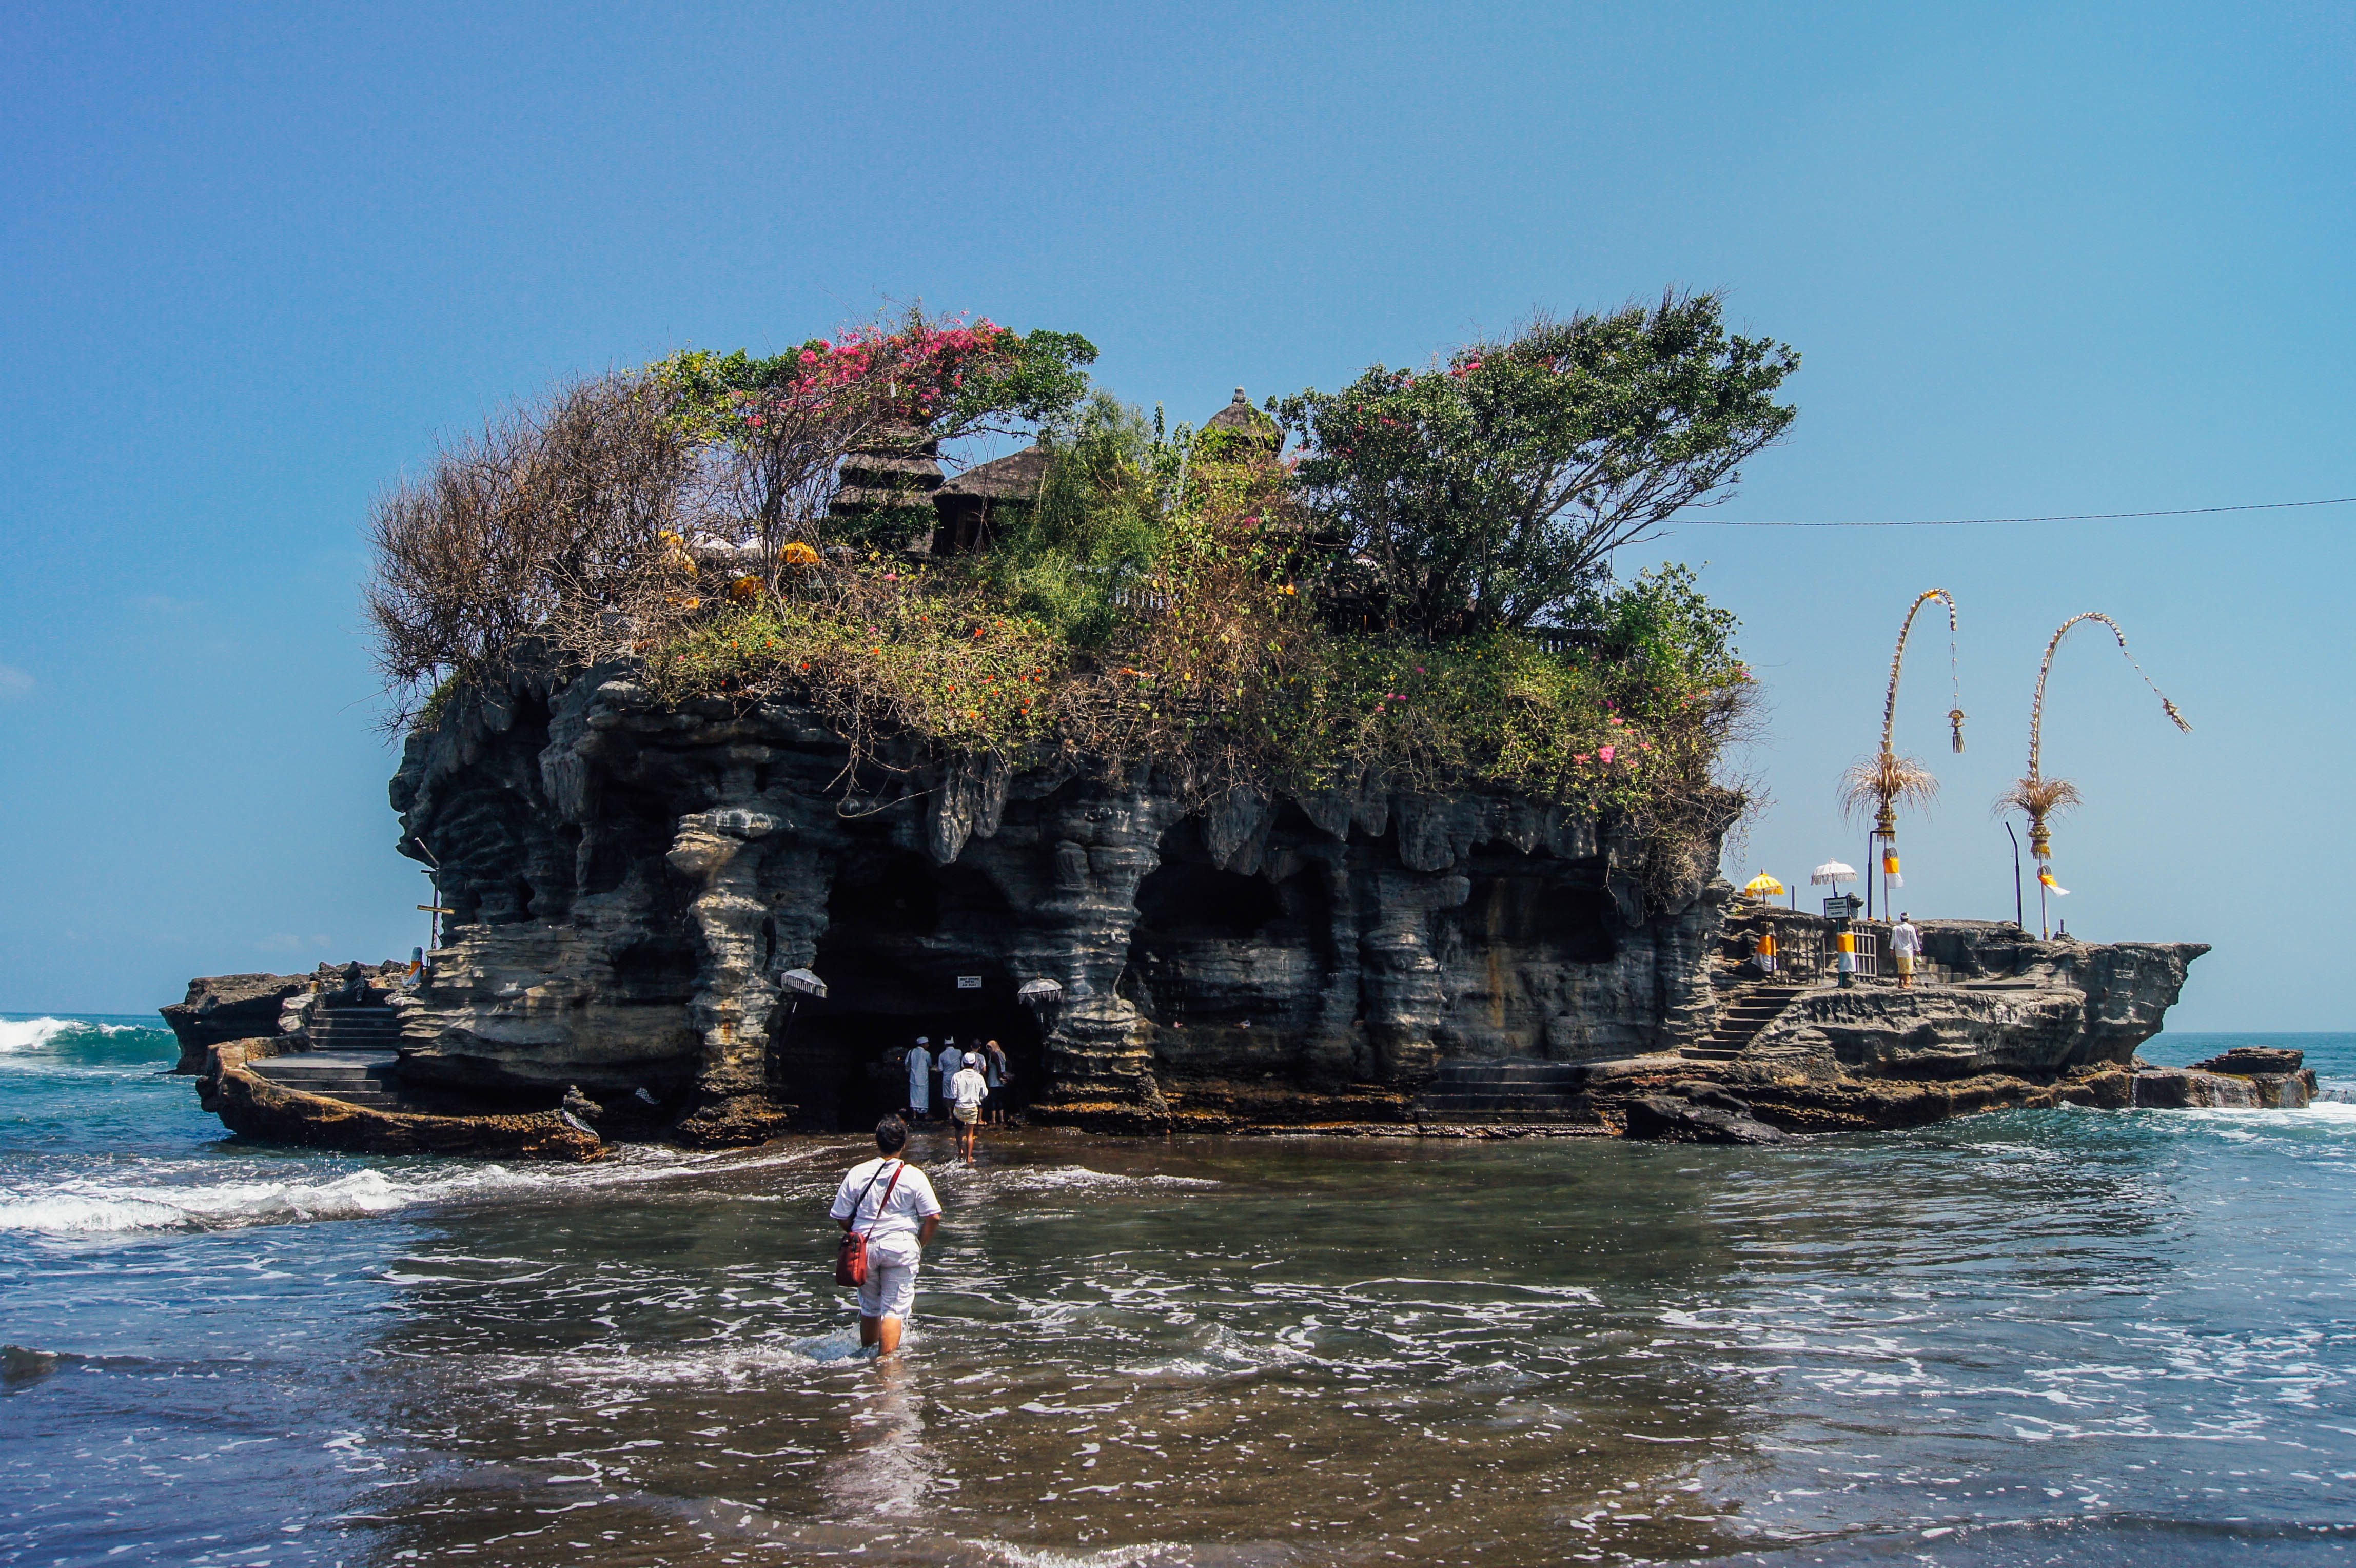
beach, sea, coast, ocean, boat, ship, cliff, vehicle, bay, island, tourism, terrain, boating, watercraft, shipwreck, islet